Coandă effect

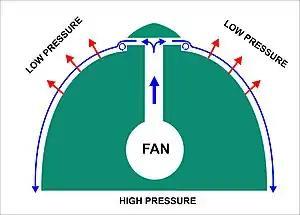
A diagram of a generic engine that harnesses the Coandă effect to generate lift (or forward motion if tilted 90° on its side). The engine is approximately bullet or inverted bowl shaped, with fluid being expelled horizontally from a circular slit near the top of the bullet. A small step at the lower edge of the slit ensures that a low pressure vortex develops immediately below the point where the fluid exits the slit (see Diagram 5). From there on the Coandă effect causes the sheet of fluid to cling to the curved outer surface of the engine. The entrainment of the ambient fluid into the stream flowing over the bullet, causes a low pressure area above the bullet (Diagrams 1–5) . This, together with the ambient ("high") pressure below the bullet causes lift, or, if mounted horizontally, forward motion in the direction of the apex of the bullet.

A free jet of air entrains molecules of air from its immediate surroundings causing an axisymmetrical "tube" or "sleeve" of low pressure around the jet (see Diagram 1). The resultant forces from this low pressure tube end up balancing any perpendicular flow instability, which stabilises the jet in a straight line. However, if a solid surface is placed close, and approximately parallel to the jet (Diagram 2), then the entrainment (and therefore removal) of air from between the solid surface and the jet causes a reduction in air pressure on that side of the jet that cannot be balanced as rapidly as the low pressure region on the "open" side of the jet. The pressure difference across the jet causes the jet to deviate towards the nearby surface, and then to adhere to it (Diagram 3). The jet adheres even better to curved surfaces (Diagram 4), because each (infinitesimally small) incremental change in direction of the surface brings about the effects described for the initial bending of the jet towards the surface. If the surface is not too sharply curved, the jet can, under the right circumstances, adhere to the surface even after flowing 180° around a cylindrically curved surface, and thus travel in a direction opposite to its initial direction. The forces that cause these changes in the direction of flow of the jet cause an equal and opposite force on the surface along which the jet flows. These Coandă effect induced forces can be harnessed to cause lift and other forms of motion, depending on the orientation of the jet and the surface to which the jet adheres. A small surface "lip" at the point where the jet starts to flow over that surface (Diagram 5) increases the initial deviation of the jet flow direction. This results from the fact that a low pressure vortex forms behind the lip, promoting the dip towards the surface.